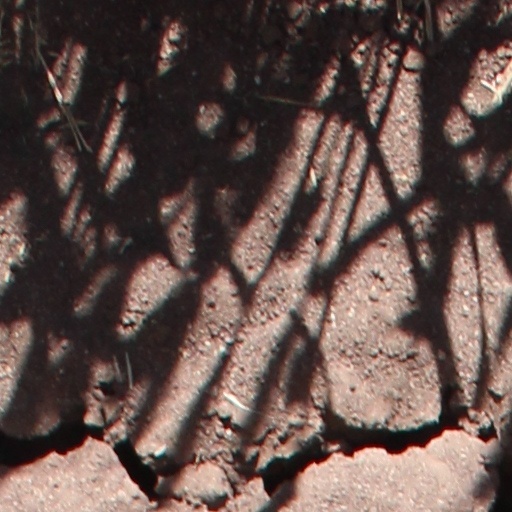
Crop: wheat